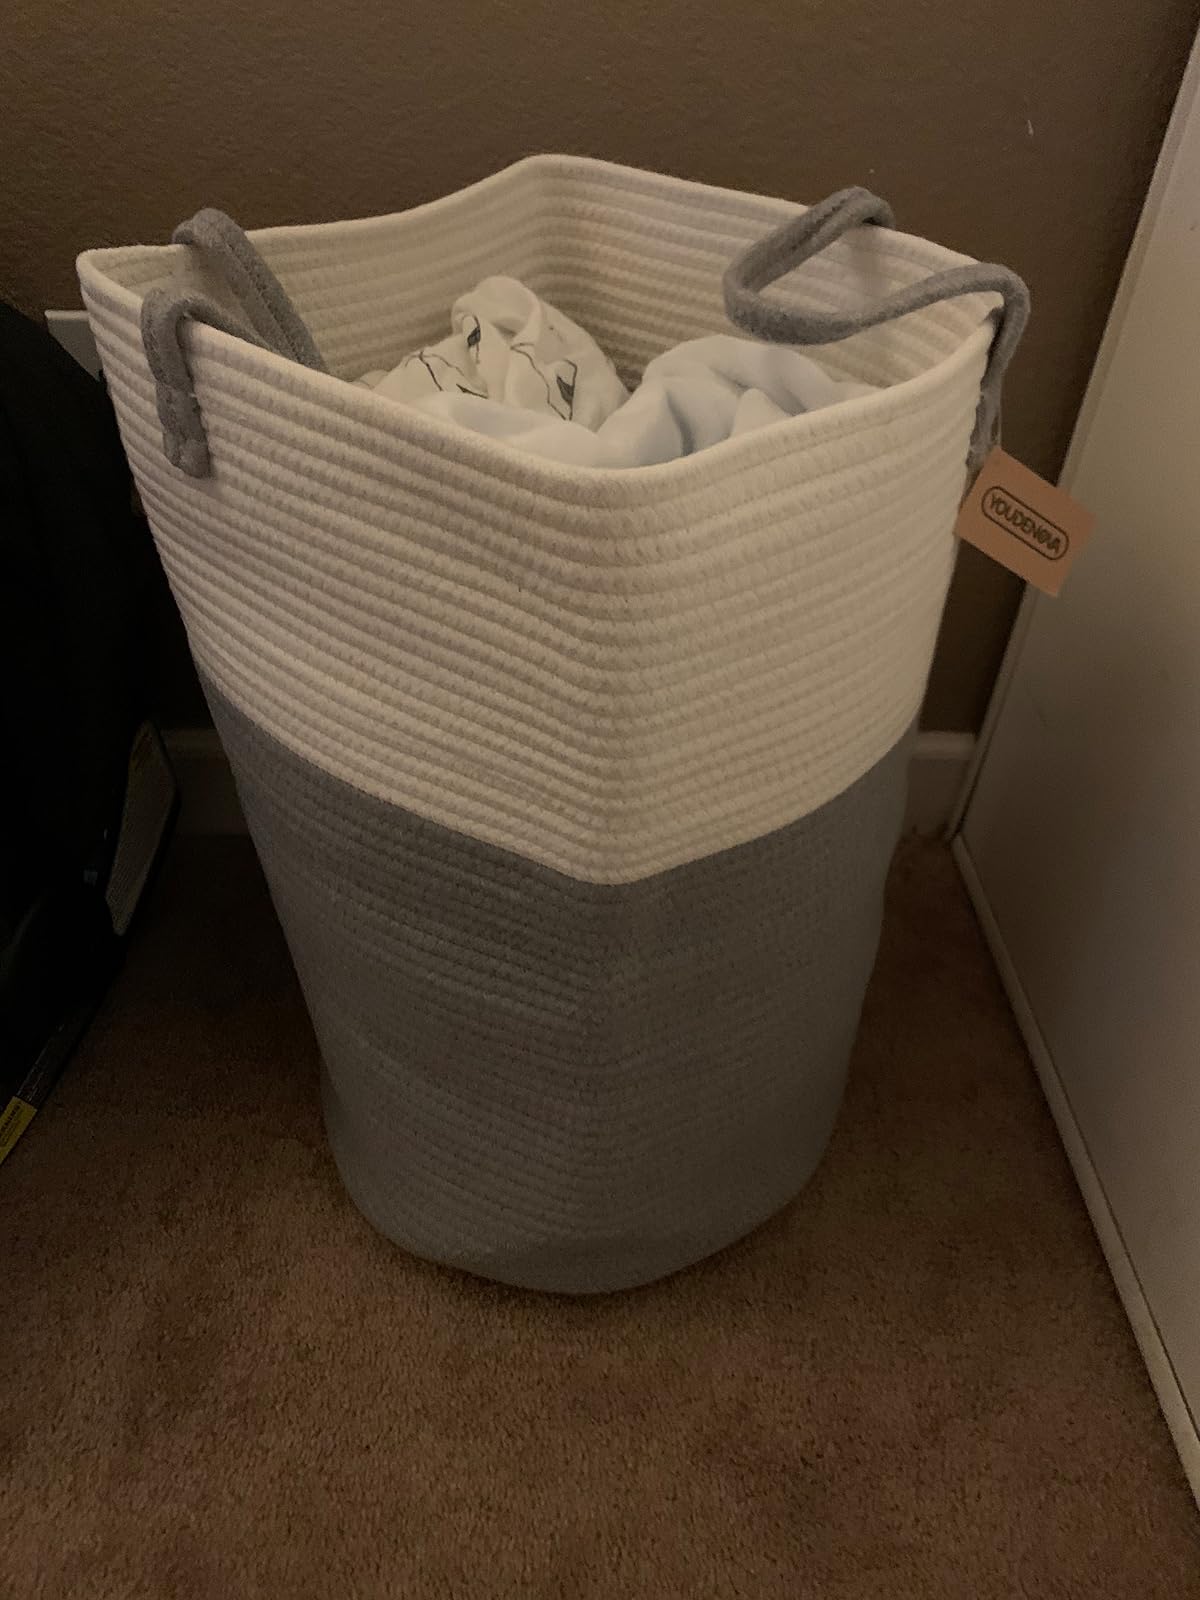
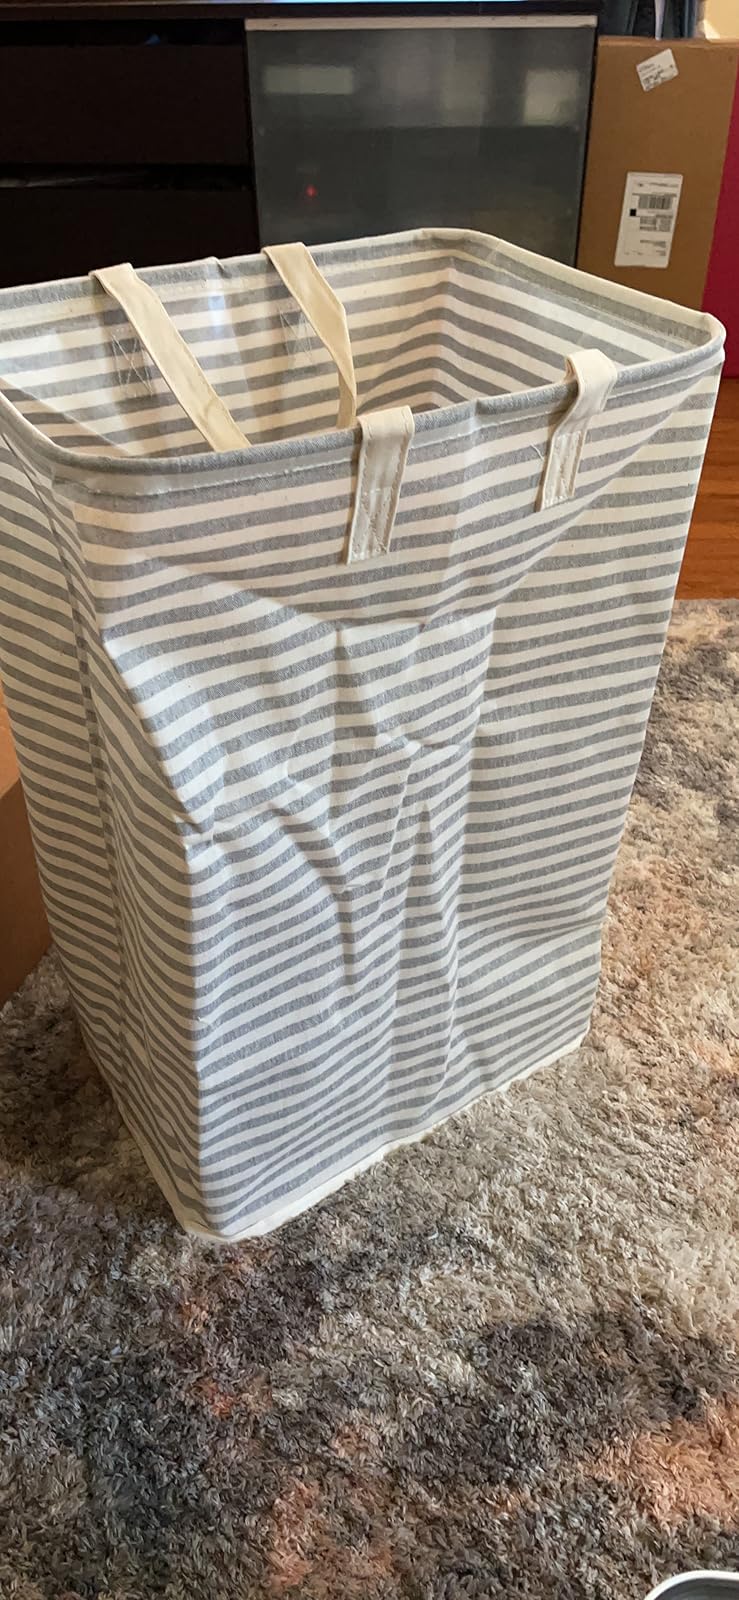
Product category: items_hamper
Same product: no